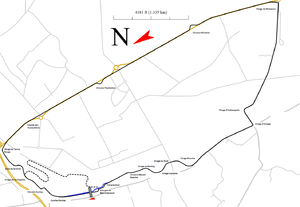
Plan du Circuit automobile des 24 Heures du Mans